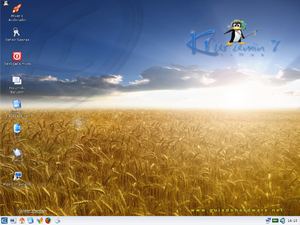
Kurumin était un système d'exploitation de type GNU/Linux en portugais.